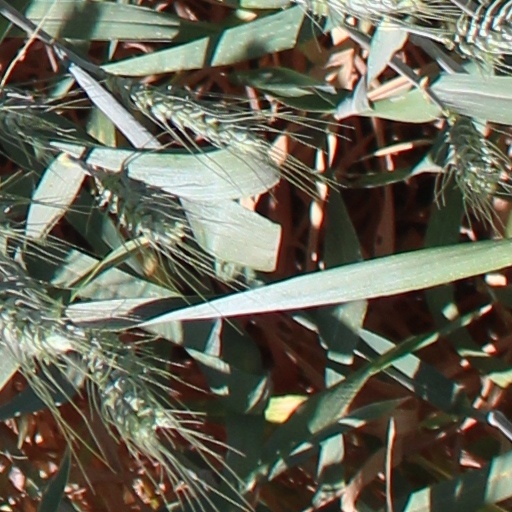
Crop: wheat